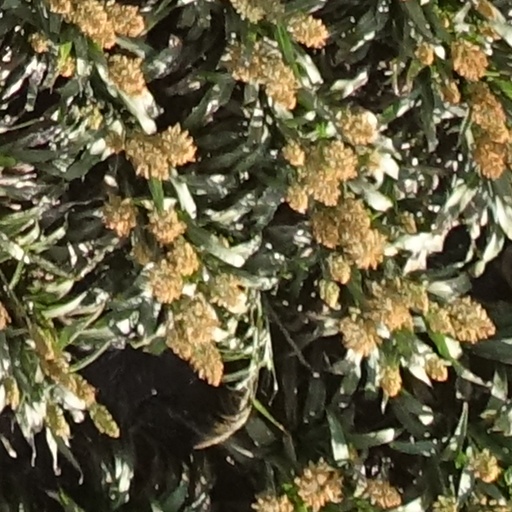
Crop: sorghum